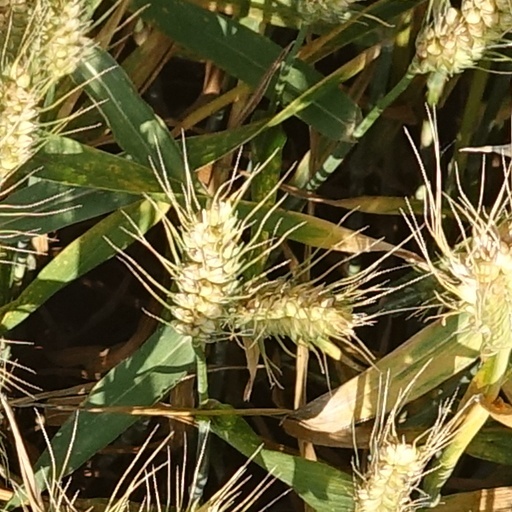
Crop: wheat